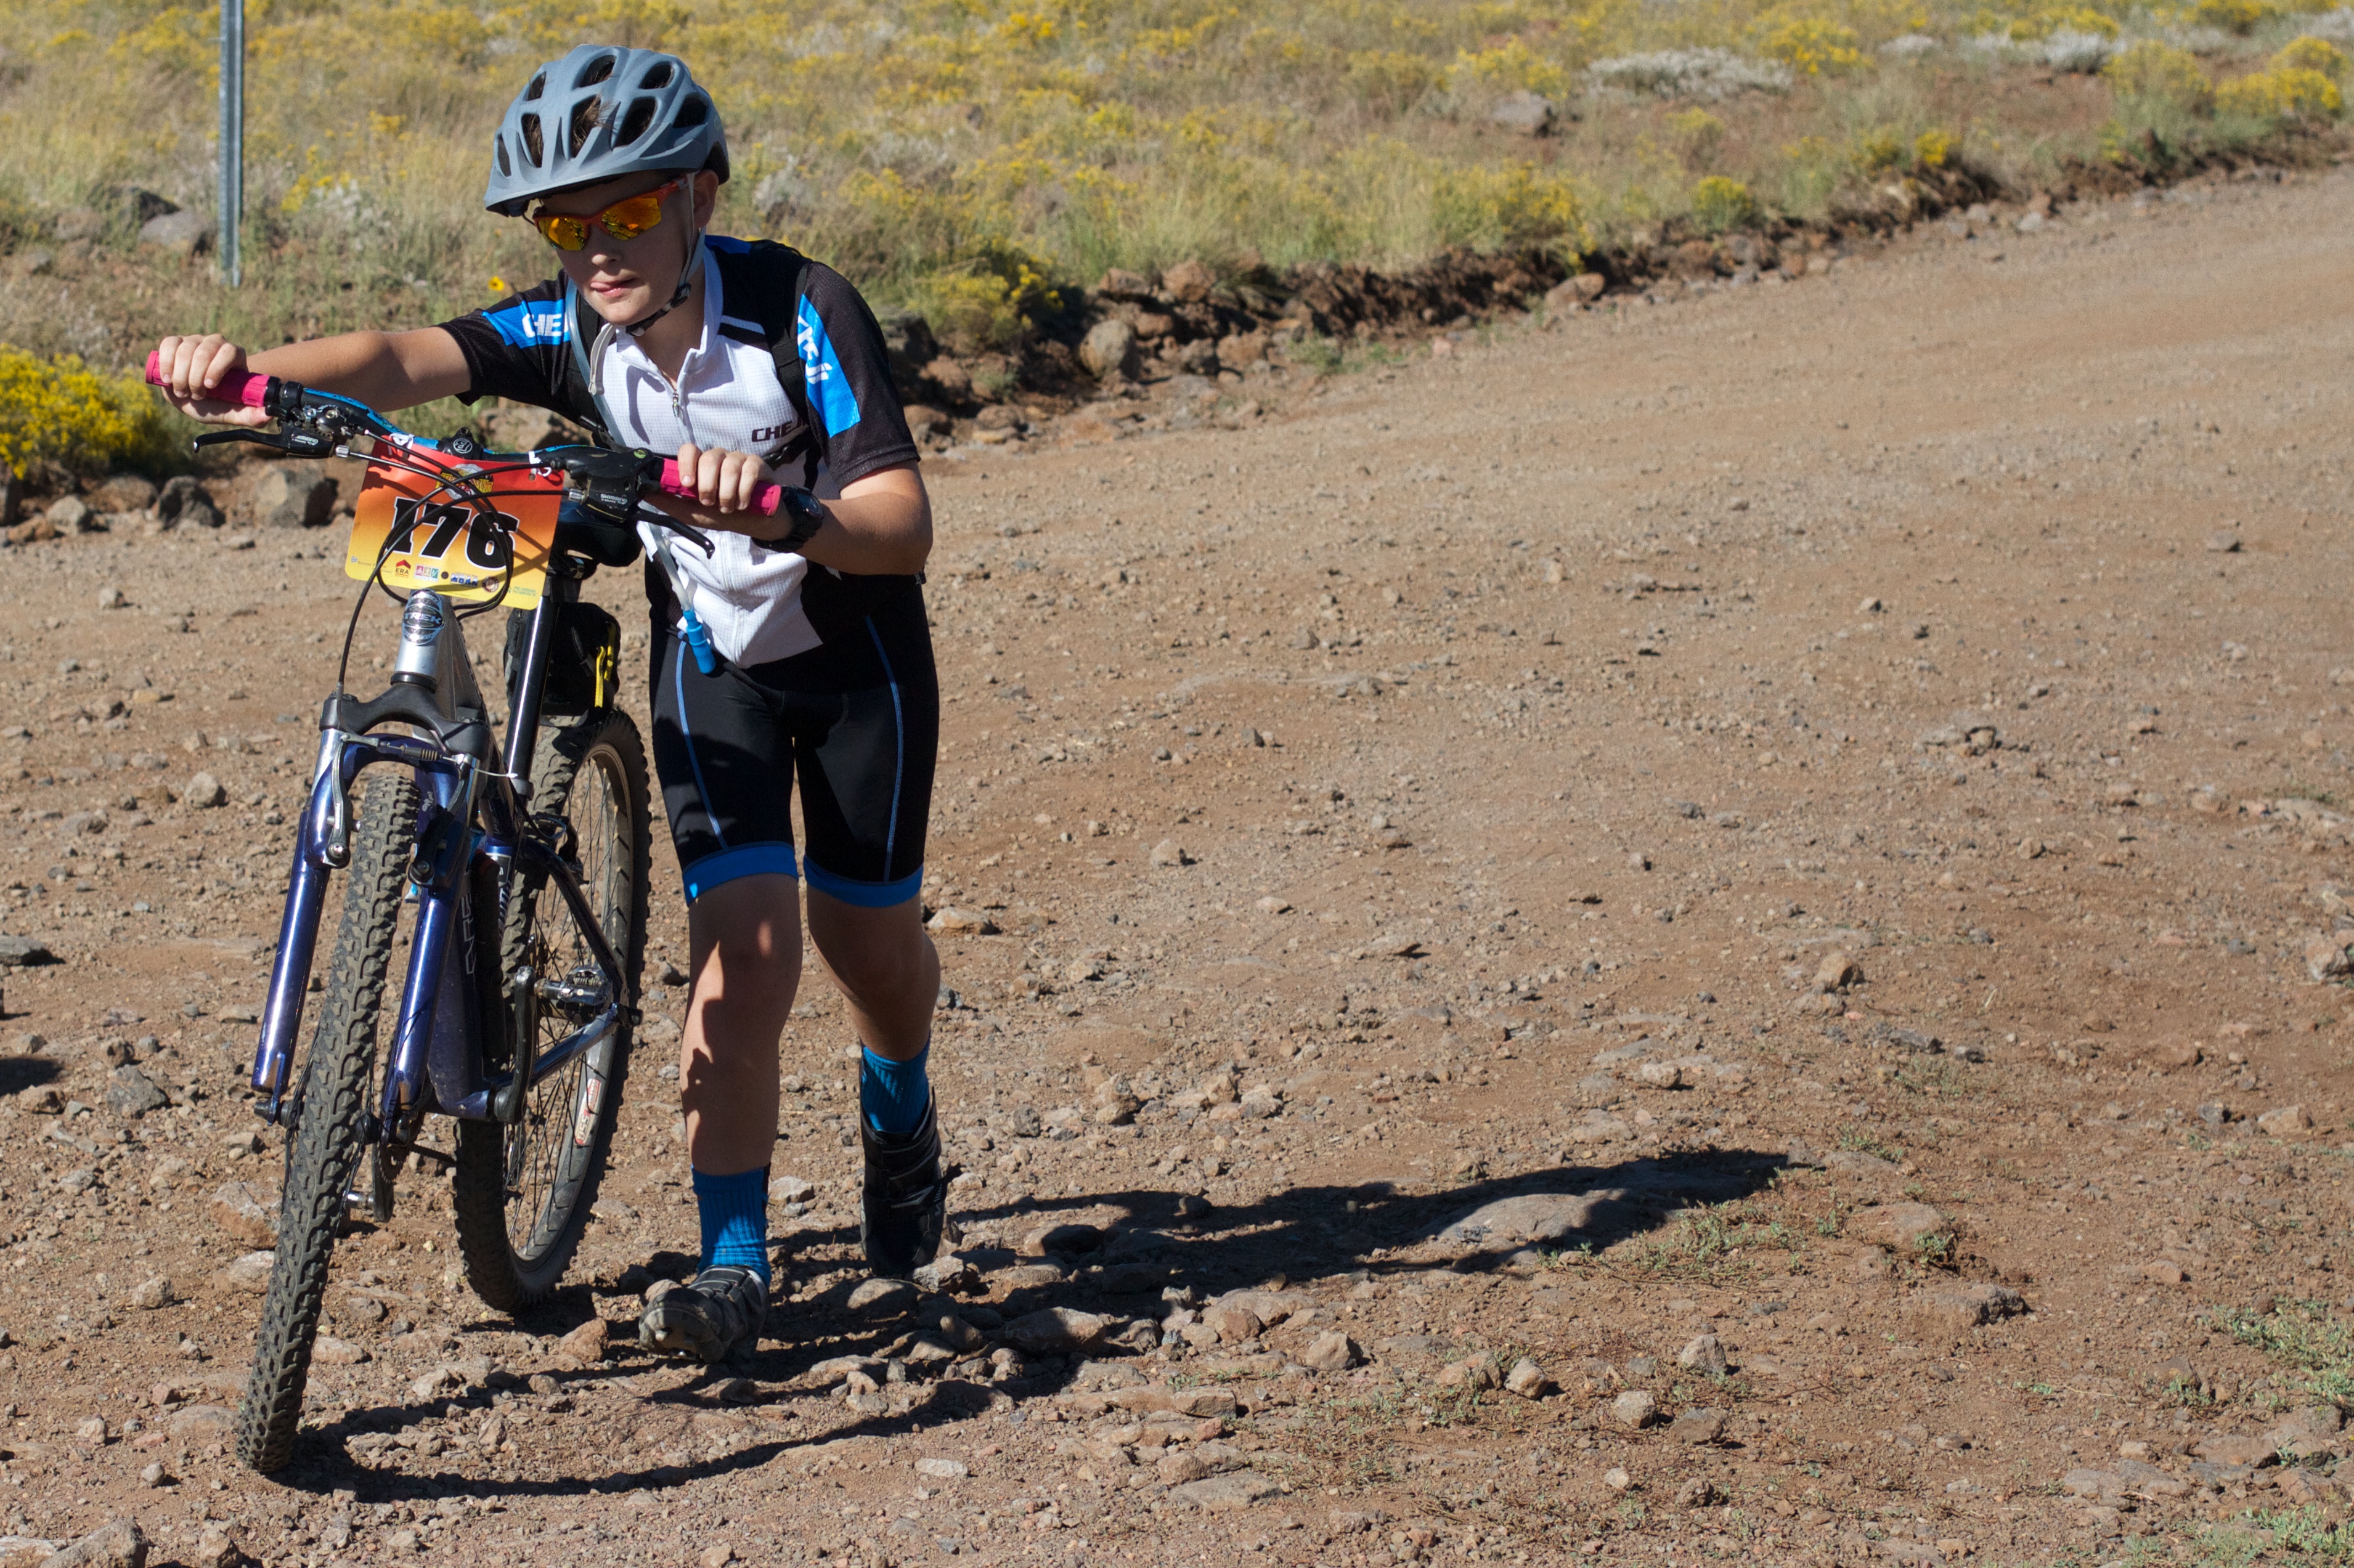
bicycle, vehicle, soil, sports equipment, mountain bike, cycling, race, sports, racing, fotr, mountain biking, road cycling, land vehicle, cycle sport, cyclo cross bicycle, cyclo cross, bicycle racing